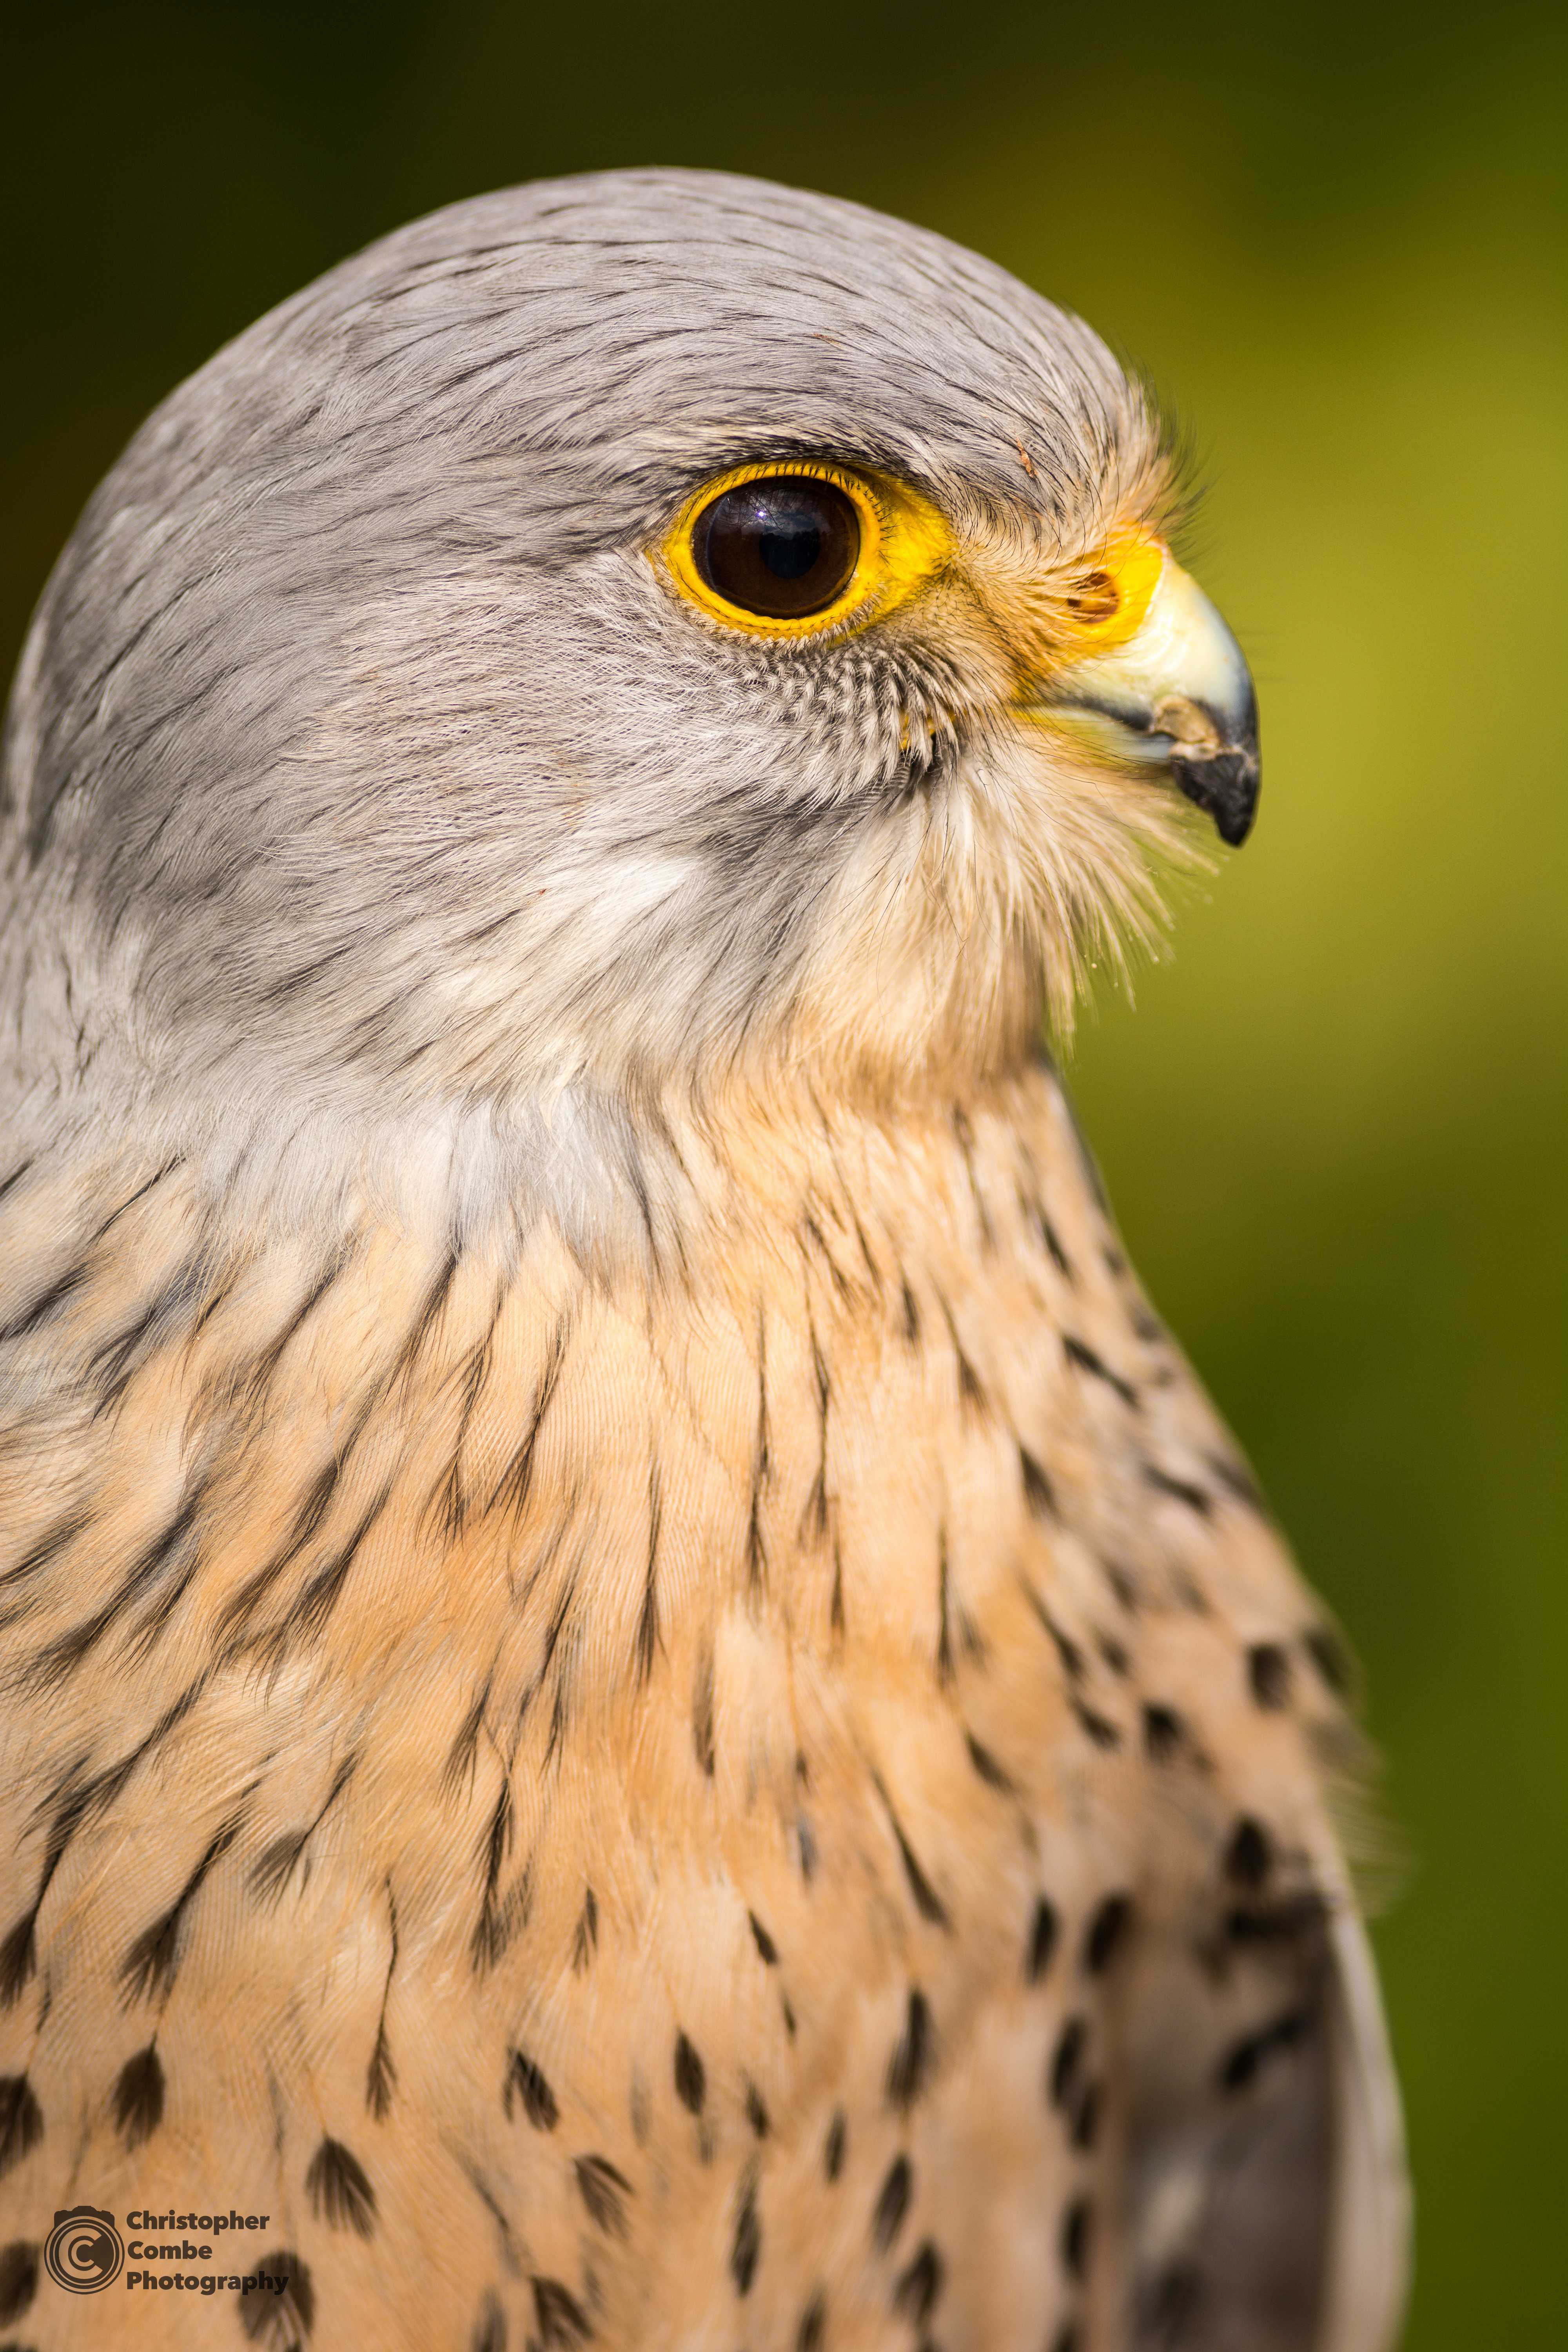
bird, wing, wildlife, beak, hawk, fauna, bird of prey, close up, vertebrate, falcon, accipitriformes